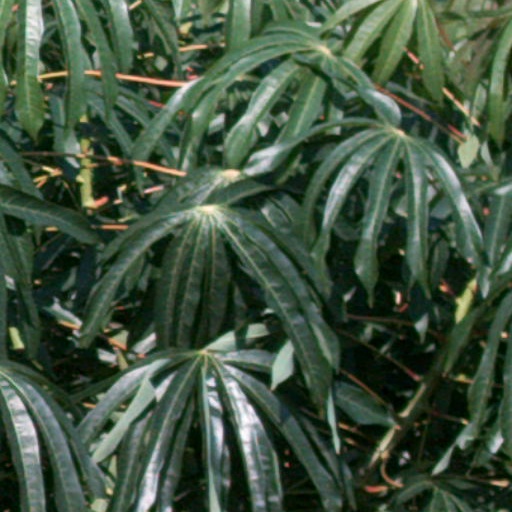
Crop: cassava